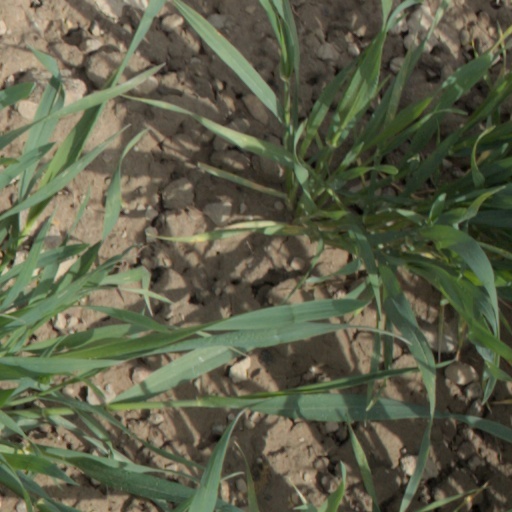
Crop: wheat